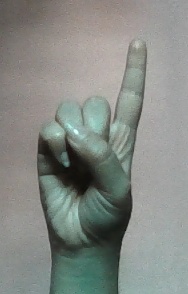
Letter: bb